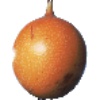
Label: Granadilla 1